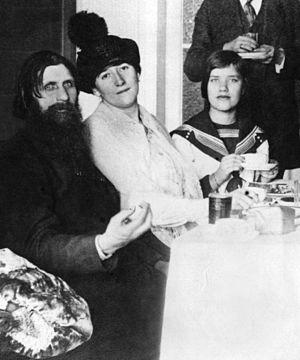
Maria Gregorievna Raspoutine est la fille de Grigori Efimovitch Raspoutine.